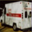
Label: truck